Dayr-e Gachin

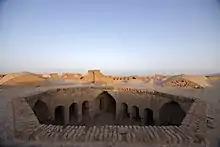
one of the small protected spaces

Deir-e Gachin Caravanserai, one of the largest caravansarais in Iran, is located in the center of Kavir National Park. Its unique features have earned it the title of the "Mother of Iranian Caravanserais."